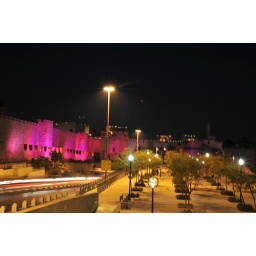
The Jerusalem's old city walls illuminated in pink to mention the Breast Cancer Day